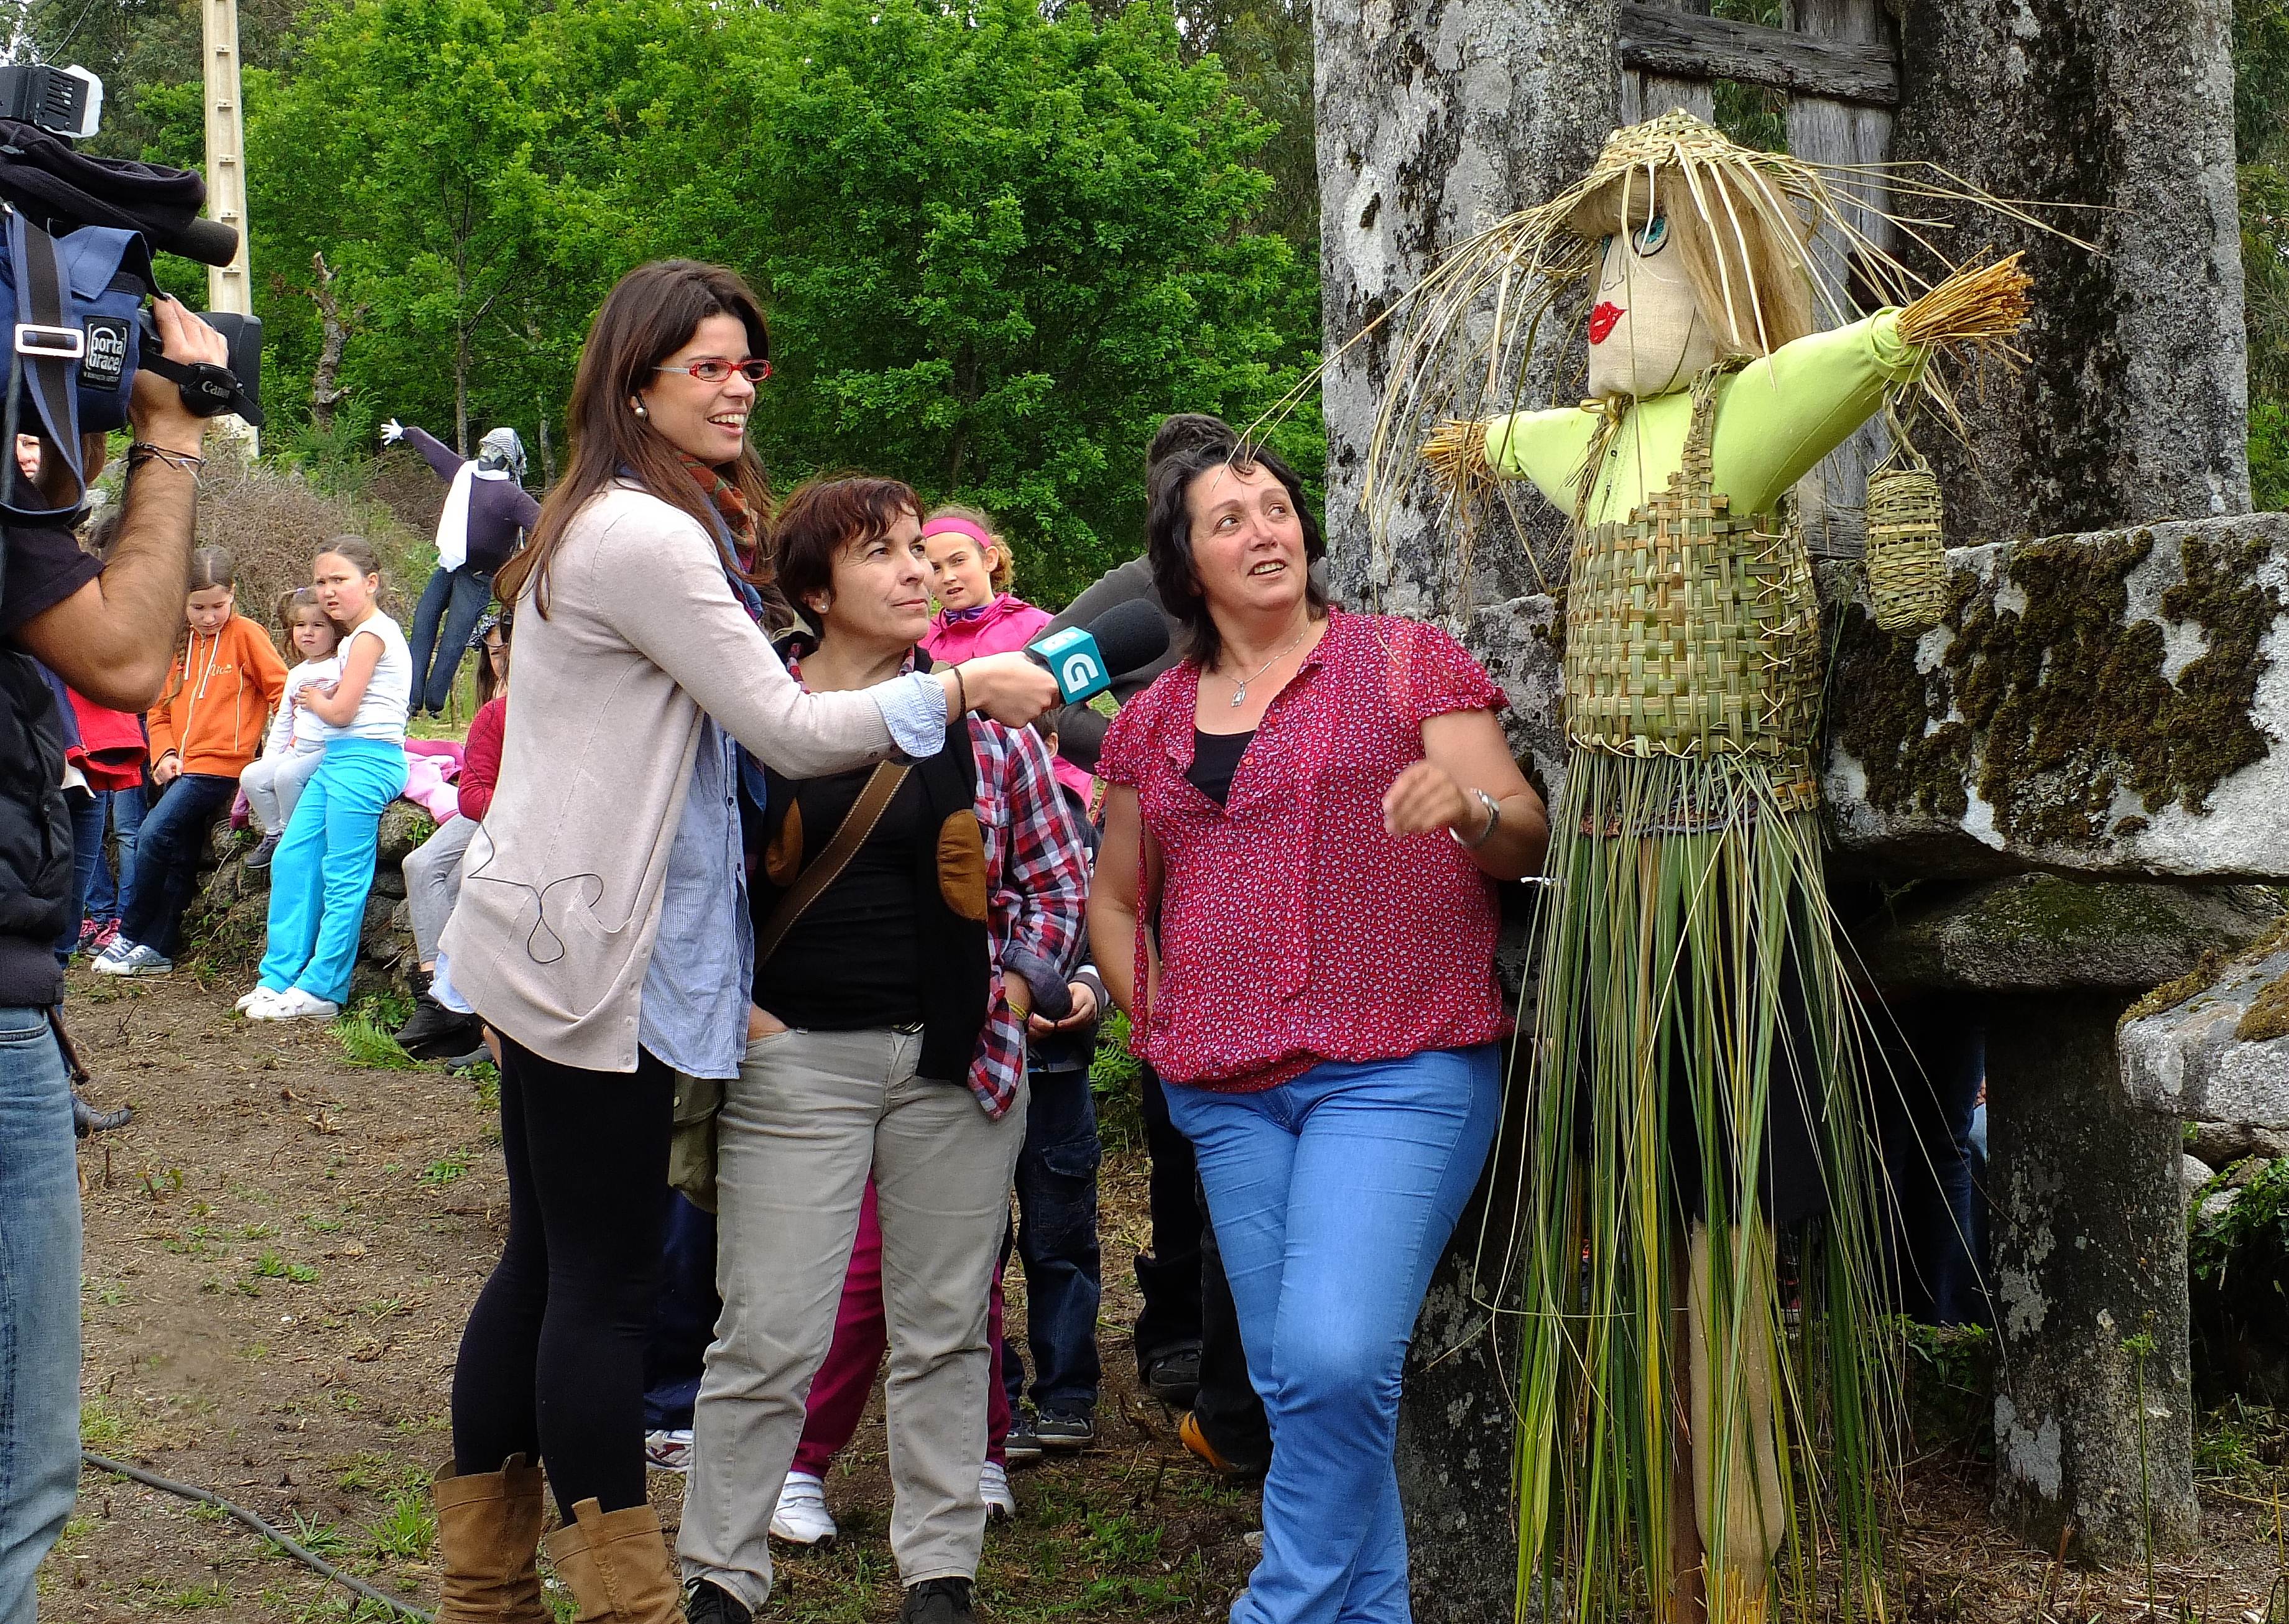
landscape, people, flower, spring, spain, paisajes, ggl1, gaby1, fujifilmxs1, espantallos, asociaci nculturalr obarbeira, espantap jaros, social group